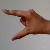
The image shows a hand gesture representing the letter 'Z' in Indian Sign Language.